Crystal Kiang

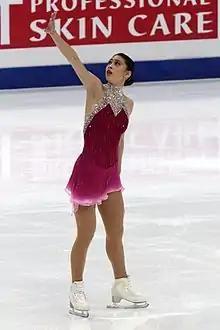

Crystal Kiang (born April 12, 1990) is a Taiwanese-American former figure skater who competed internationally for Taiwan in ladies singles. She is a two-time (2010 and 2013) Taiwanese national champion and competed in the free skate at five Four Continents Championships, placing a career-best 15th in 2013.